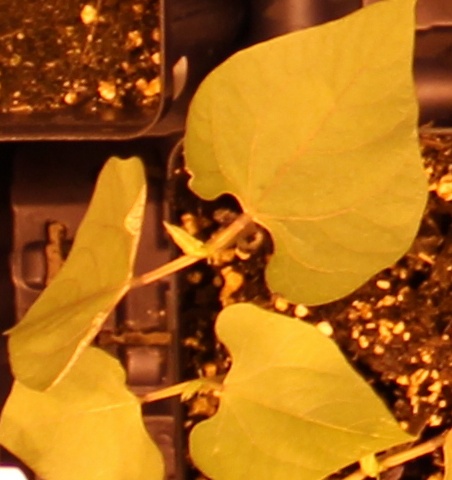
Label: Blackbean